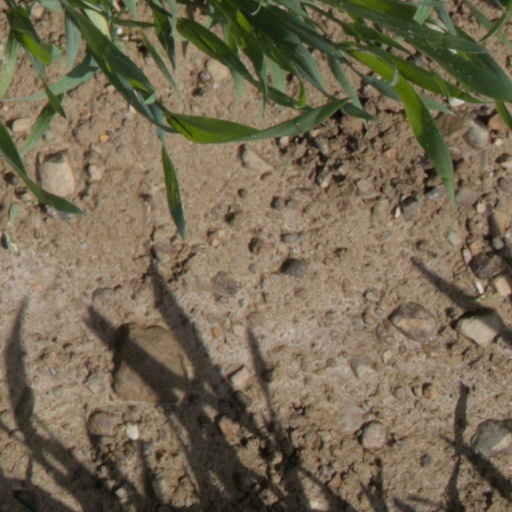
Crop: wheat